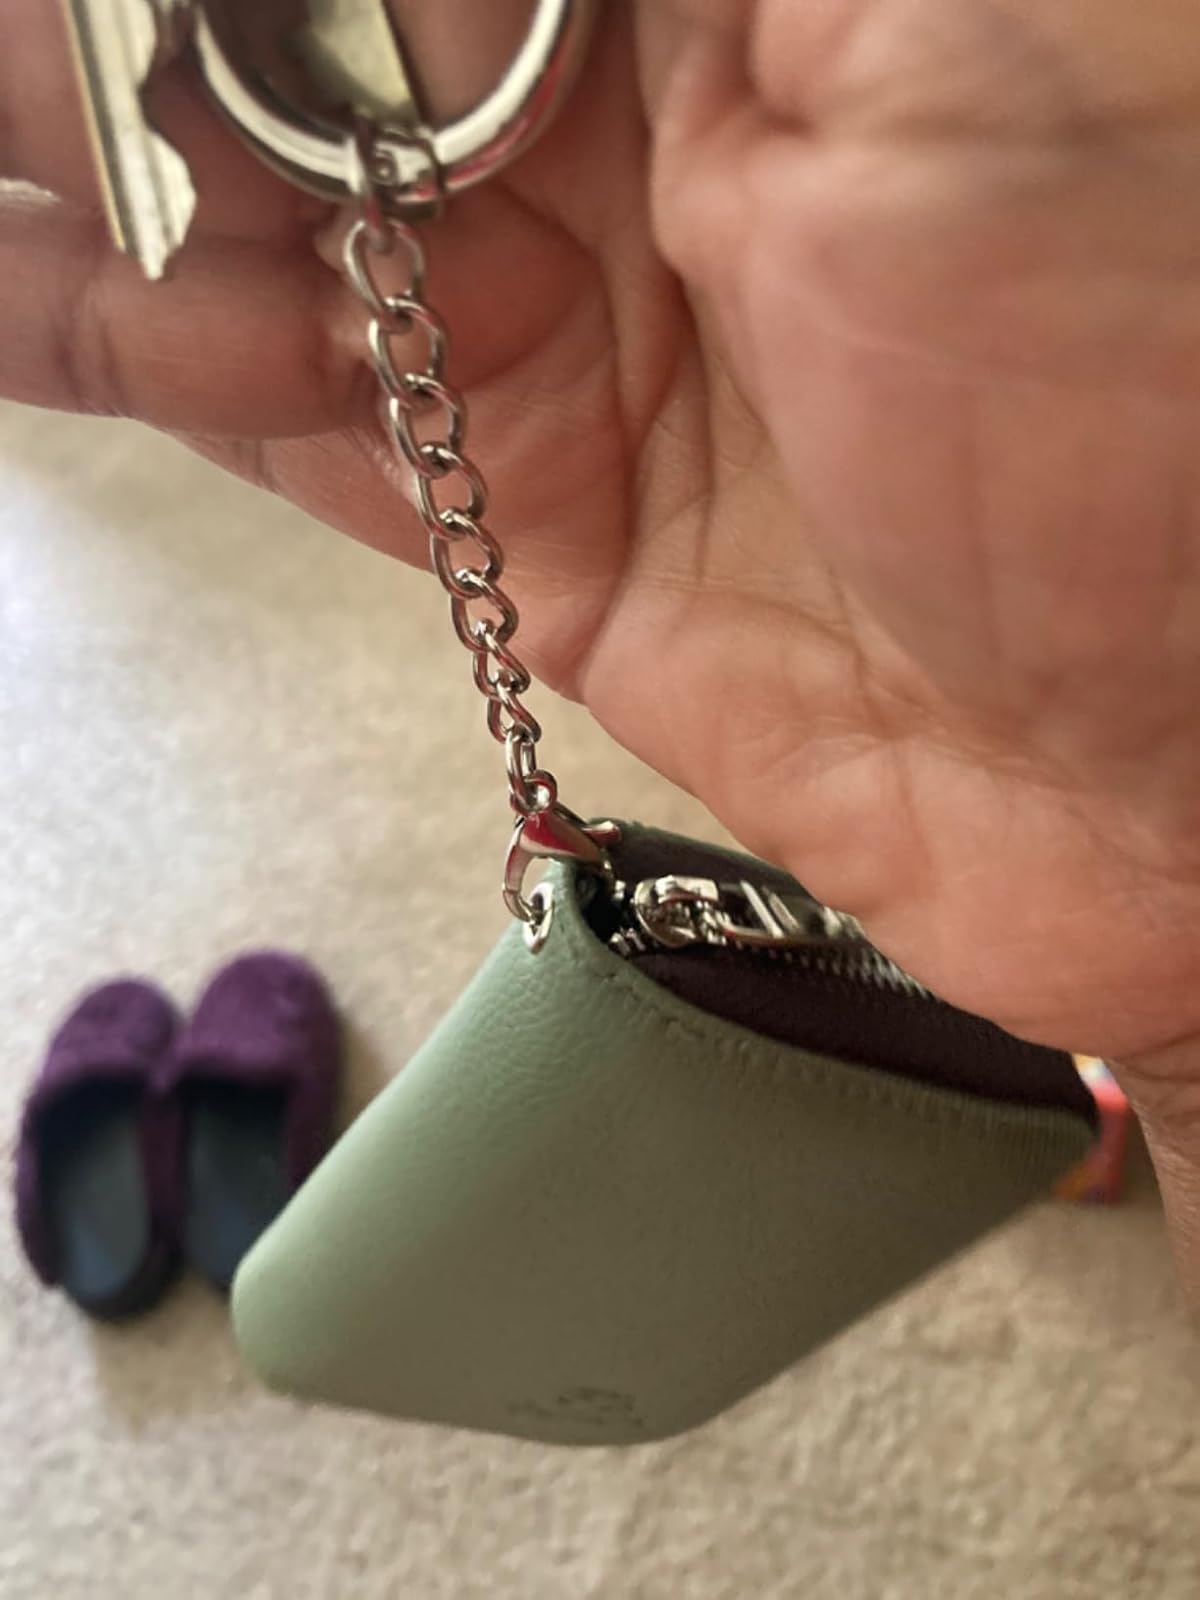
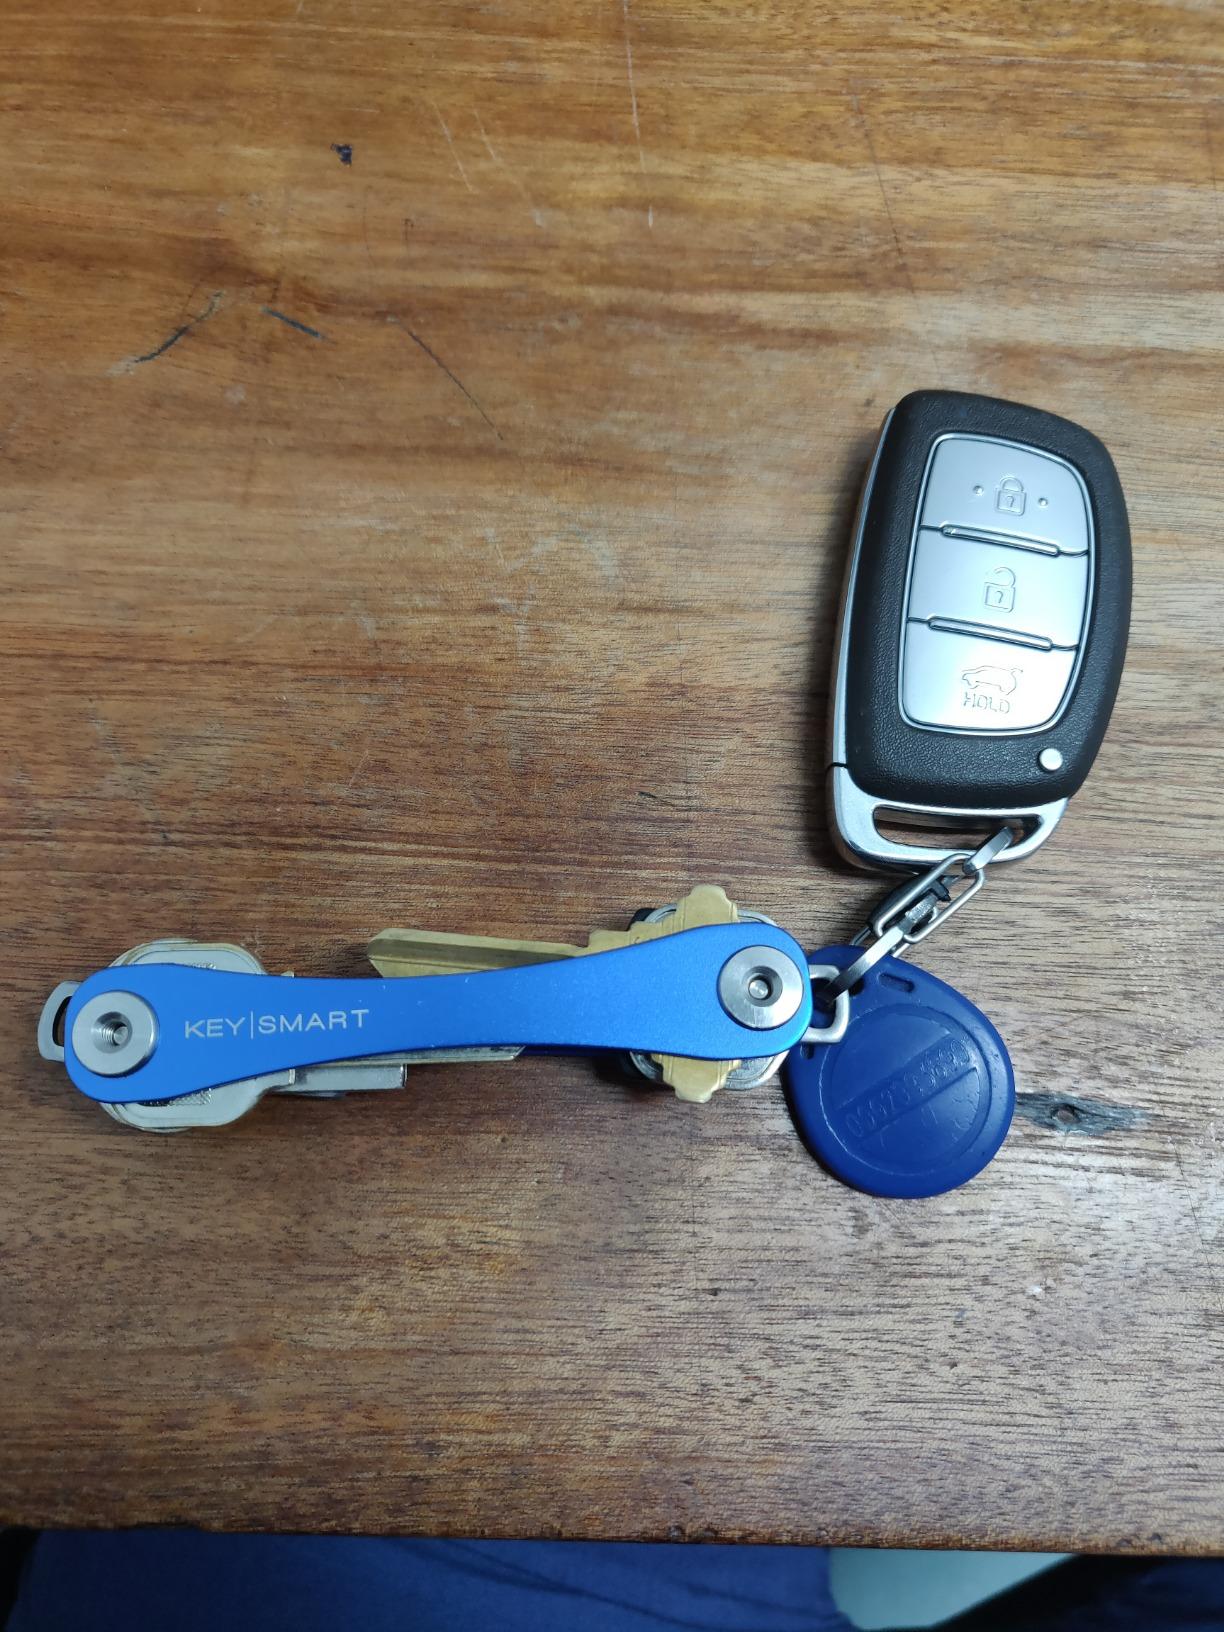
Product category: accessories_keychain
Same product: no